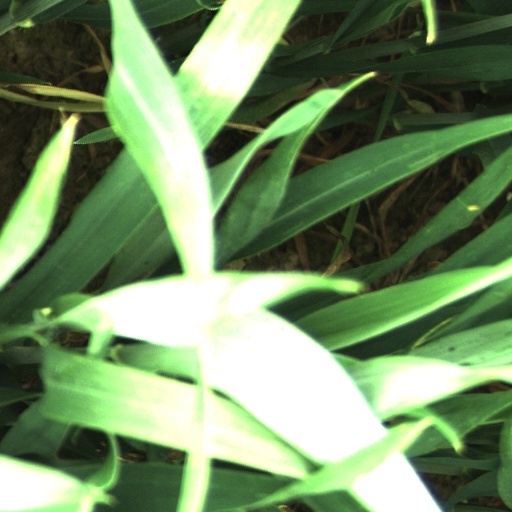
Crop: wheat